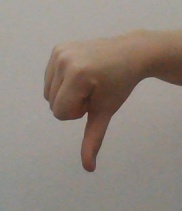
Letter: waw